Nissan GT-R in motorsport

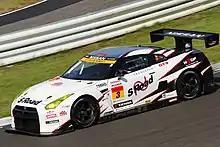

Due to the 2011 GT1 World Championship being the last possible competitive outing for the GT-R GT1, Nissan were forced to develop a GT3 variant of the GT-R. Nismo and JR Motorsports joint team immediately began development of the GT-R Nismo GT3. Following numerous testing sessions and three competitive race outings, the car was soon proven to be competitive enough for customer racing teams. It was officially introduced in a press release in January 2012, and was claimed to be fully conformed with Group GT3 regulations. It featured the standard "VR38DETT" engine with a power output of at 6,400 rpm, working in conjunction with a Ricardo six-speed sequential transmission, providing power to the rear wheels. Fitted with an adjustable suspension setup and driver controls, the chassis was also re-tuned for competitive racing. Sales and services were provided by Nissan in Japan, Asia, and North America, and by JR Motorsports in Europe, Russia, and the Middle East as well. Nissan were the first Japanese automobile manufacturer to sell a Group GT3 race car, the GT-R Nismo GT3 was sold to numerous customer racing teams throughout the years. Keeping up with the competition, Nismo offered several update kits, with the first update as early as 2013.